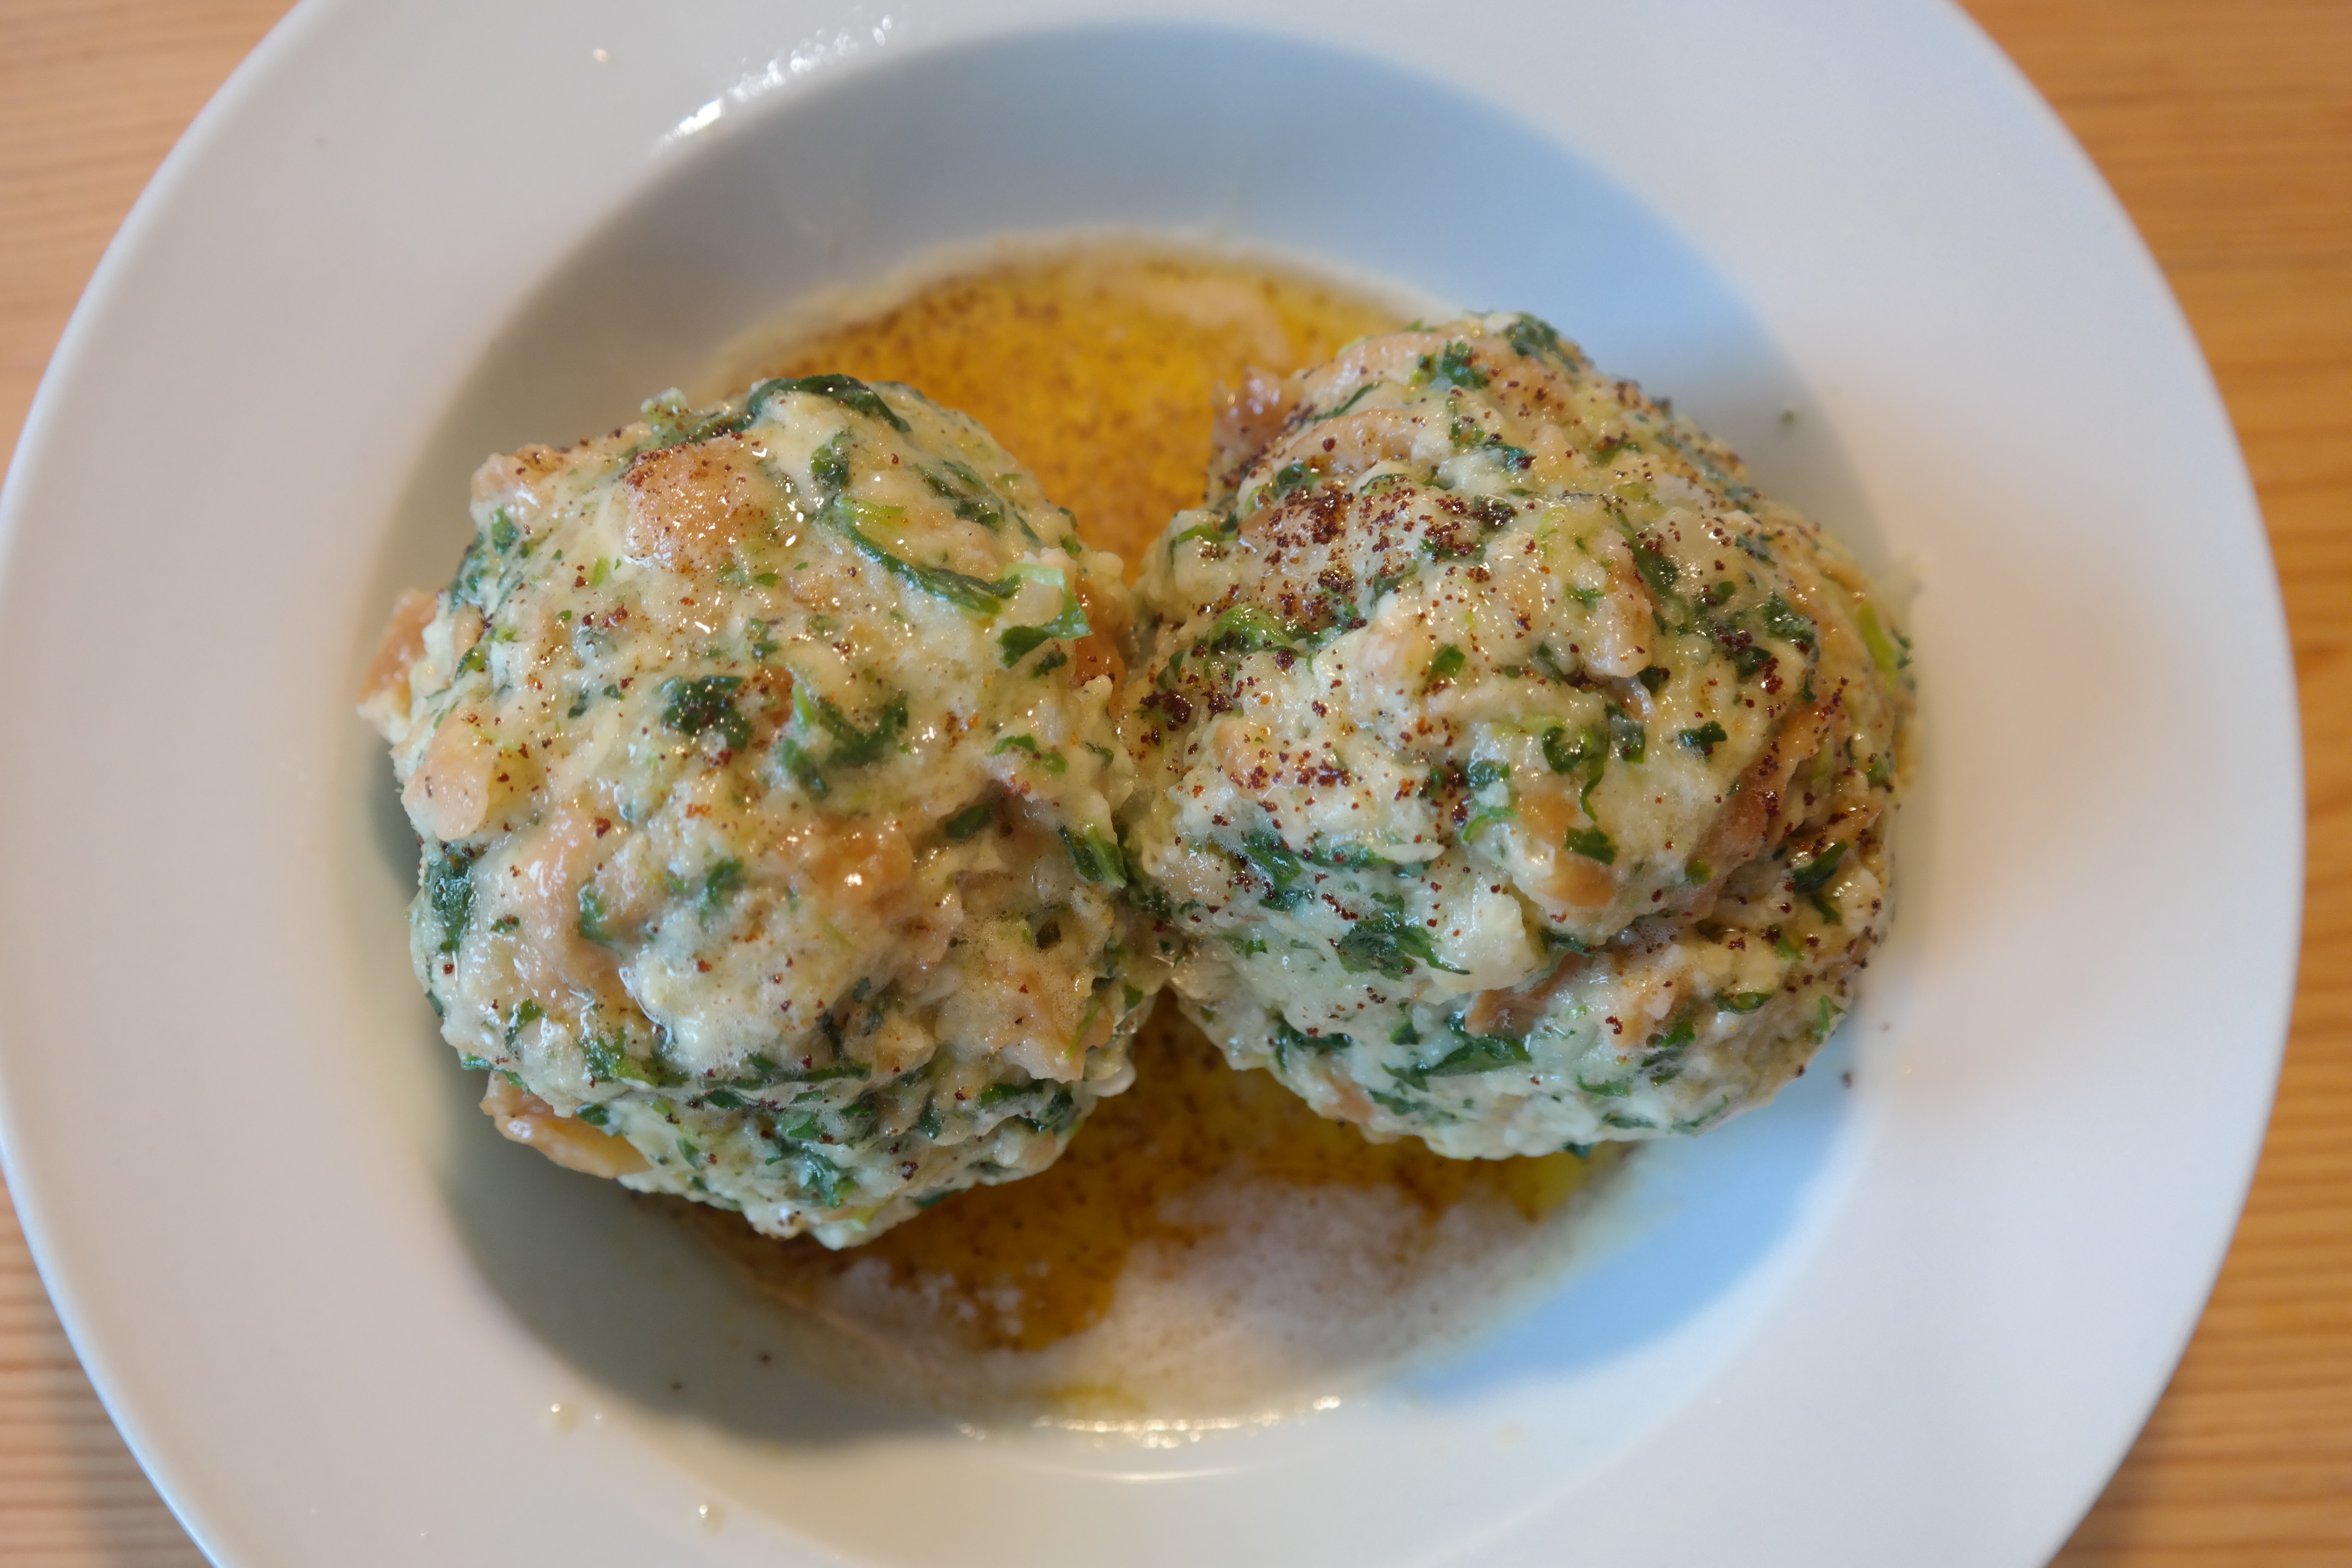
white, dish, meal, food, produce, vegetable, plate, breakfast, eat, lunch, cuisine, delicious, hearty, specialty, tasty, court, porcelain, vegetarian food, dumpling, substantial, cucurbita, southern germany, flowering plant, supplement, bread dumplings, meatball, southern german cuisine, austrian cuisine, fritter, fried food, crab cake, czech cuisine, spinach dumplings, butter melting, alpine cuisine